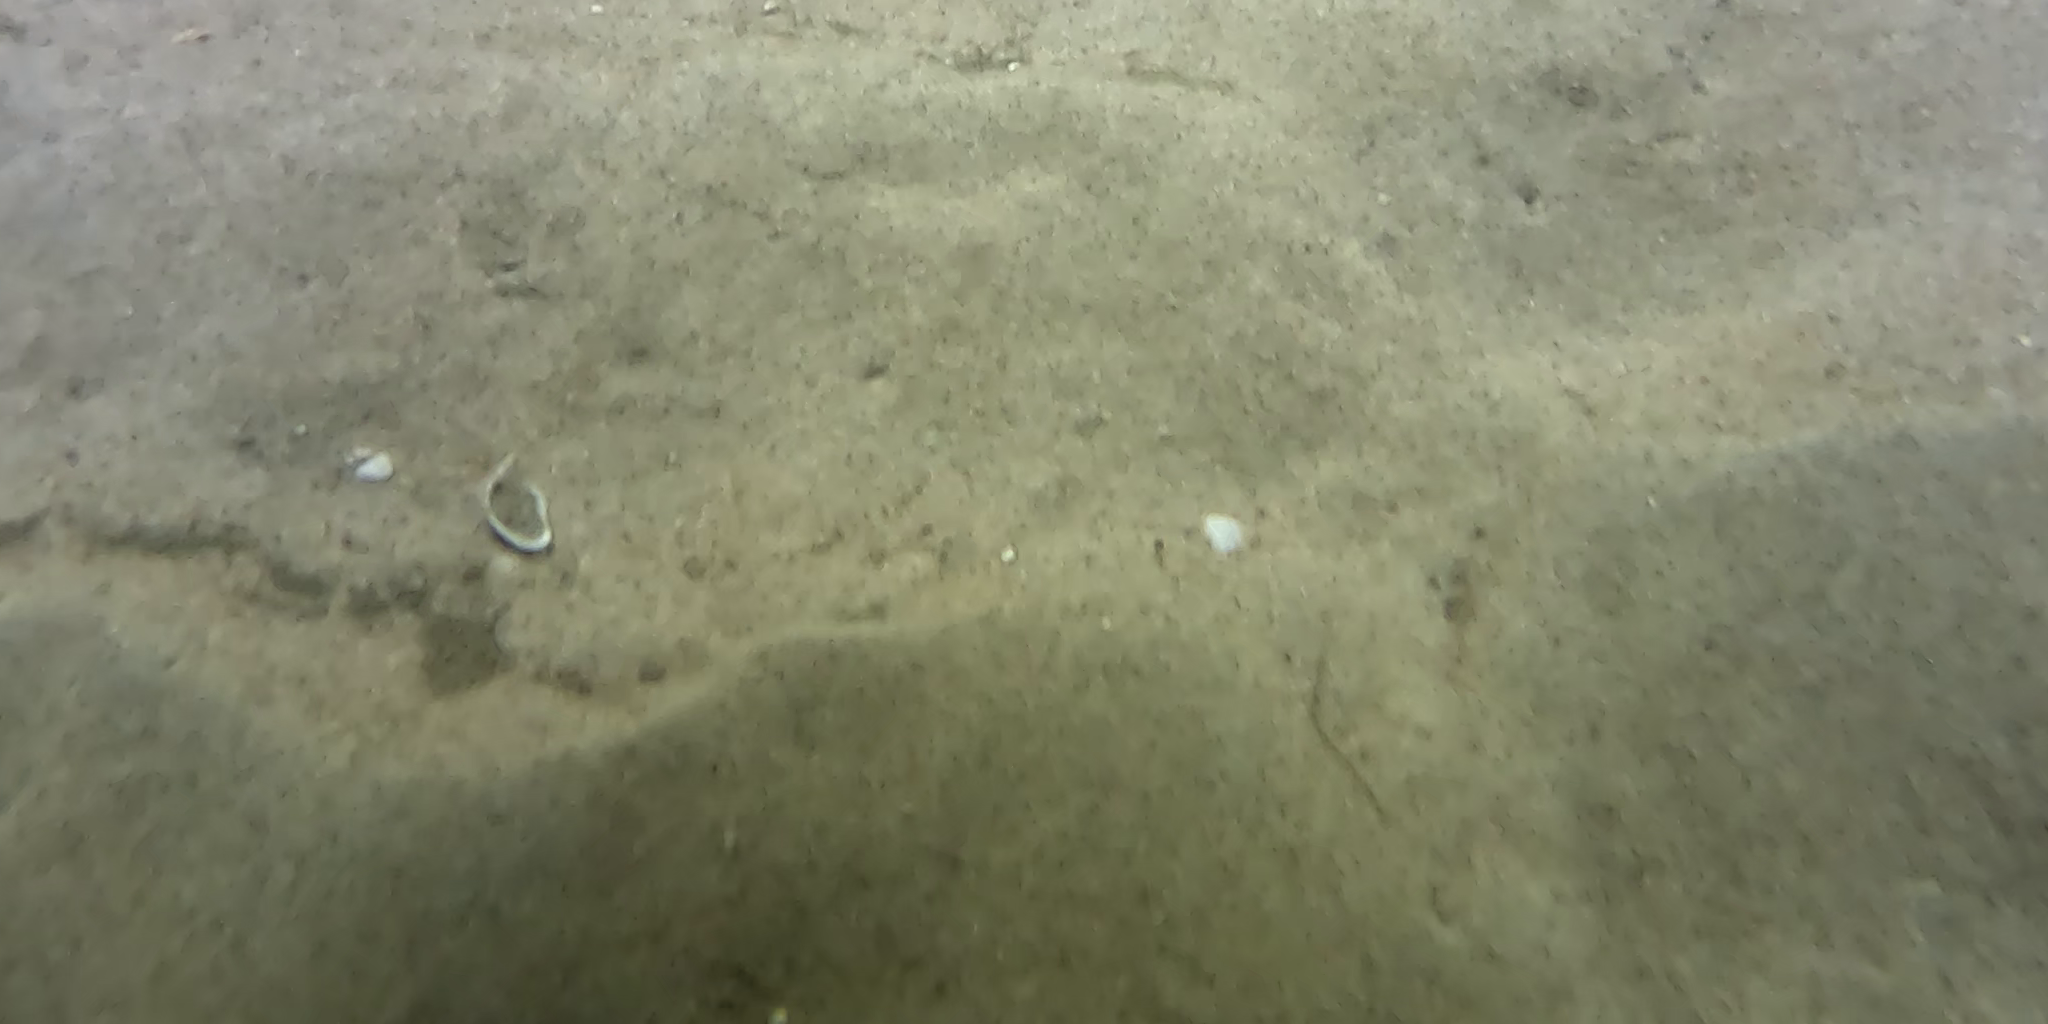
Seabed habitat: sand